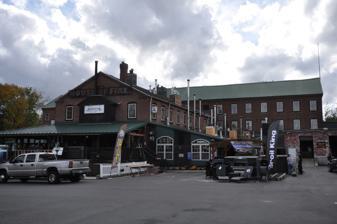
Building: Pultz & Walkley Company
Country: United States of America
Year built: 1880
United States historic place Pultz & Walkley Company U.S. National Register of Historic Places U.S. Historic district Contributing property Show map of Connecticut Show map of the United States Location 120 W. Main St., Southington, Connecticut Coordinates 41°35′12″N 72°53′34″W / 41.58667°N 72.89278°W / 41.58667; -72.89278 Area 1.5 acres (0.61 ha) Built 1880 ( 1880 ) Architectural style Industrial vernacular Part of Plantsville Historic District ( ID88002673 ) MPS Historic Industrial Complexes of Southington TR NRHP reference No. 88002677 Significant dates Added to NRHP December 8, 1988 Designated CP December 1, 1988 The Pultz & Walkley Company , also known more recently as The Five Star Company , is a historic industrial complex at 120 West Main Street in the Plantsville village of Southington, Connecticut .  Founded in the 1870s, Pultz & Walkley was a major producer of paper bags .  The multi-building complex is one of the town's better-preserved industrial properties, and was listed on the National Register of Historic Places in 1988. Description and history The Pultz & Walkley complex is located on the south side of the central village of Plantsville. It is set well back from the street, behind a municipal parking lot and in front of the former Blakeslee Forging Company industrial complex.  Its main buildings are tall 3-1/2 and 2-1/2 story brick buildings, oriented in a T shape with the leg of the T facing north toward West Main Street.  These buildings are in typical late 19th-century commercial Italianate style, with windows set in segmented-arch openings, and with corbelled brickwork cornices.  Smaller buildings have been attached to the southern side of the larger structure. Pultz & Walkley was established in 1870 by L.V. Walkley and J.P. Pultz, who had invented machinery for manufacturing paper bags.  The surviving main building of the complex is estimated to date to 1875, and was enlarged in 1898.  The plant turned out 3 million bags in 1899.  The well-preserved street-facing northern facade is a prominent reminder of Southington's industrial heritage. See also National Register of Historic Places listings in Southington, Connecticut References